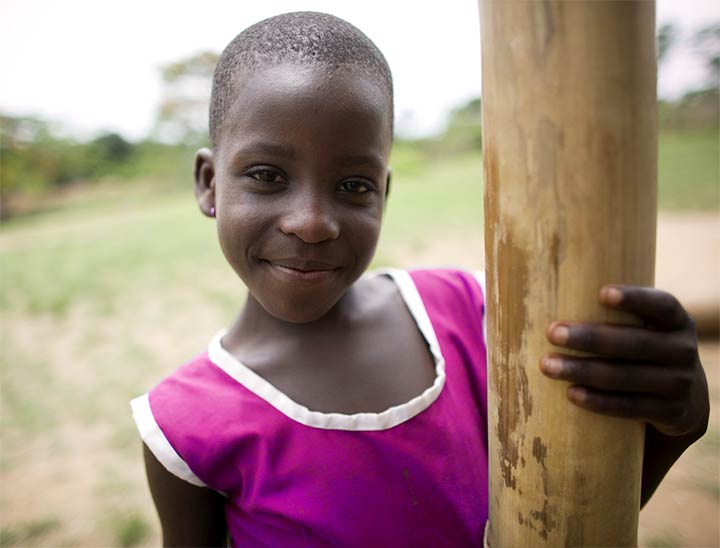
Gender: women